Buhl-Verville CA-3 Airster

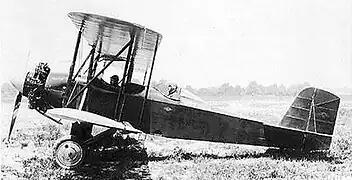

The Buhl-Verville CA-3 Airster (also known as the J4 Airster, after its engine), was a utility aircraft built in the United States in 1926, notable as the first aircraft to receive a type certificate in the US, (i.e. A.T.C. No. 1) issued by the Aeronautics Branch of the Department of Commerce on March 29, 1927. It was a conventional single-bay biplane with equal-span unstaggered wings and accommodation for the pilot and passengers in tandem open cockpits. Marketed for a variety of roles including crop-dusting, aerial photography, and freight carriage, only a handful were built, some with water-cooled engines as the CW-3, and others with air-cooled engines as the CA-3 . One CA-3 placed second in the 1926 Ford National Reliability Air Tour.